Chicoutimi River

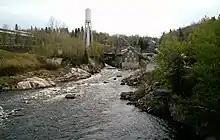
Pulperie de Chicoutimi

The watershed of the Chicoutimi River, with an area of , holds, with those neighboring it, the Quebec record of precipitation on its territory (approximately of water per year). Located mainly in the mountainous region (40% of its surface is more than above sea level. Du Laurentides Wildlife Reserve, the basin follows, in several places, steep slopes. The latter would also include three sub-basins (rivers Pikauba, Cyriac and aux-Écorces), two reservoirs (Kenogami and Pikauba) and part of the territory of each of the 5 former cities of Chicoutimi, Laterrière, Lac-Kénogami, Arvida and Jonquière which are now part of city of Saguenay.